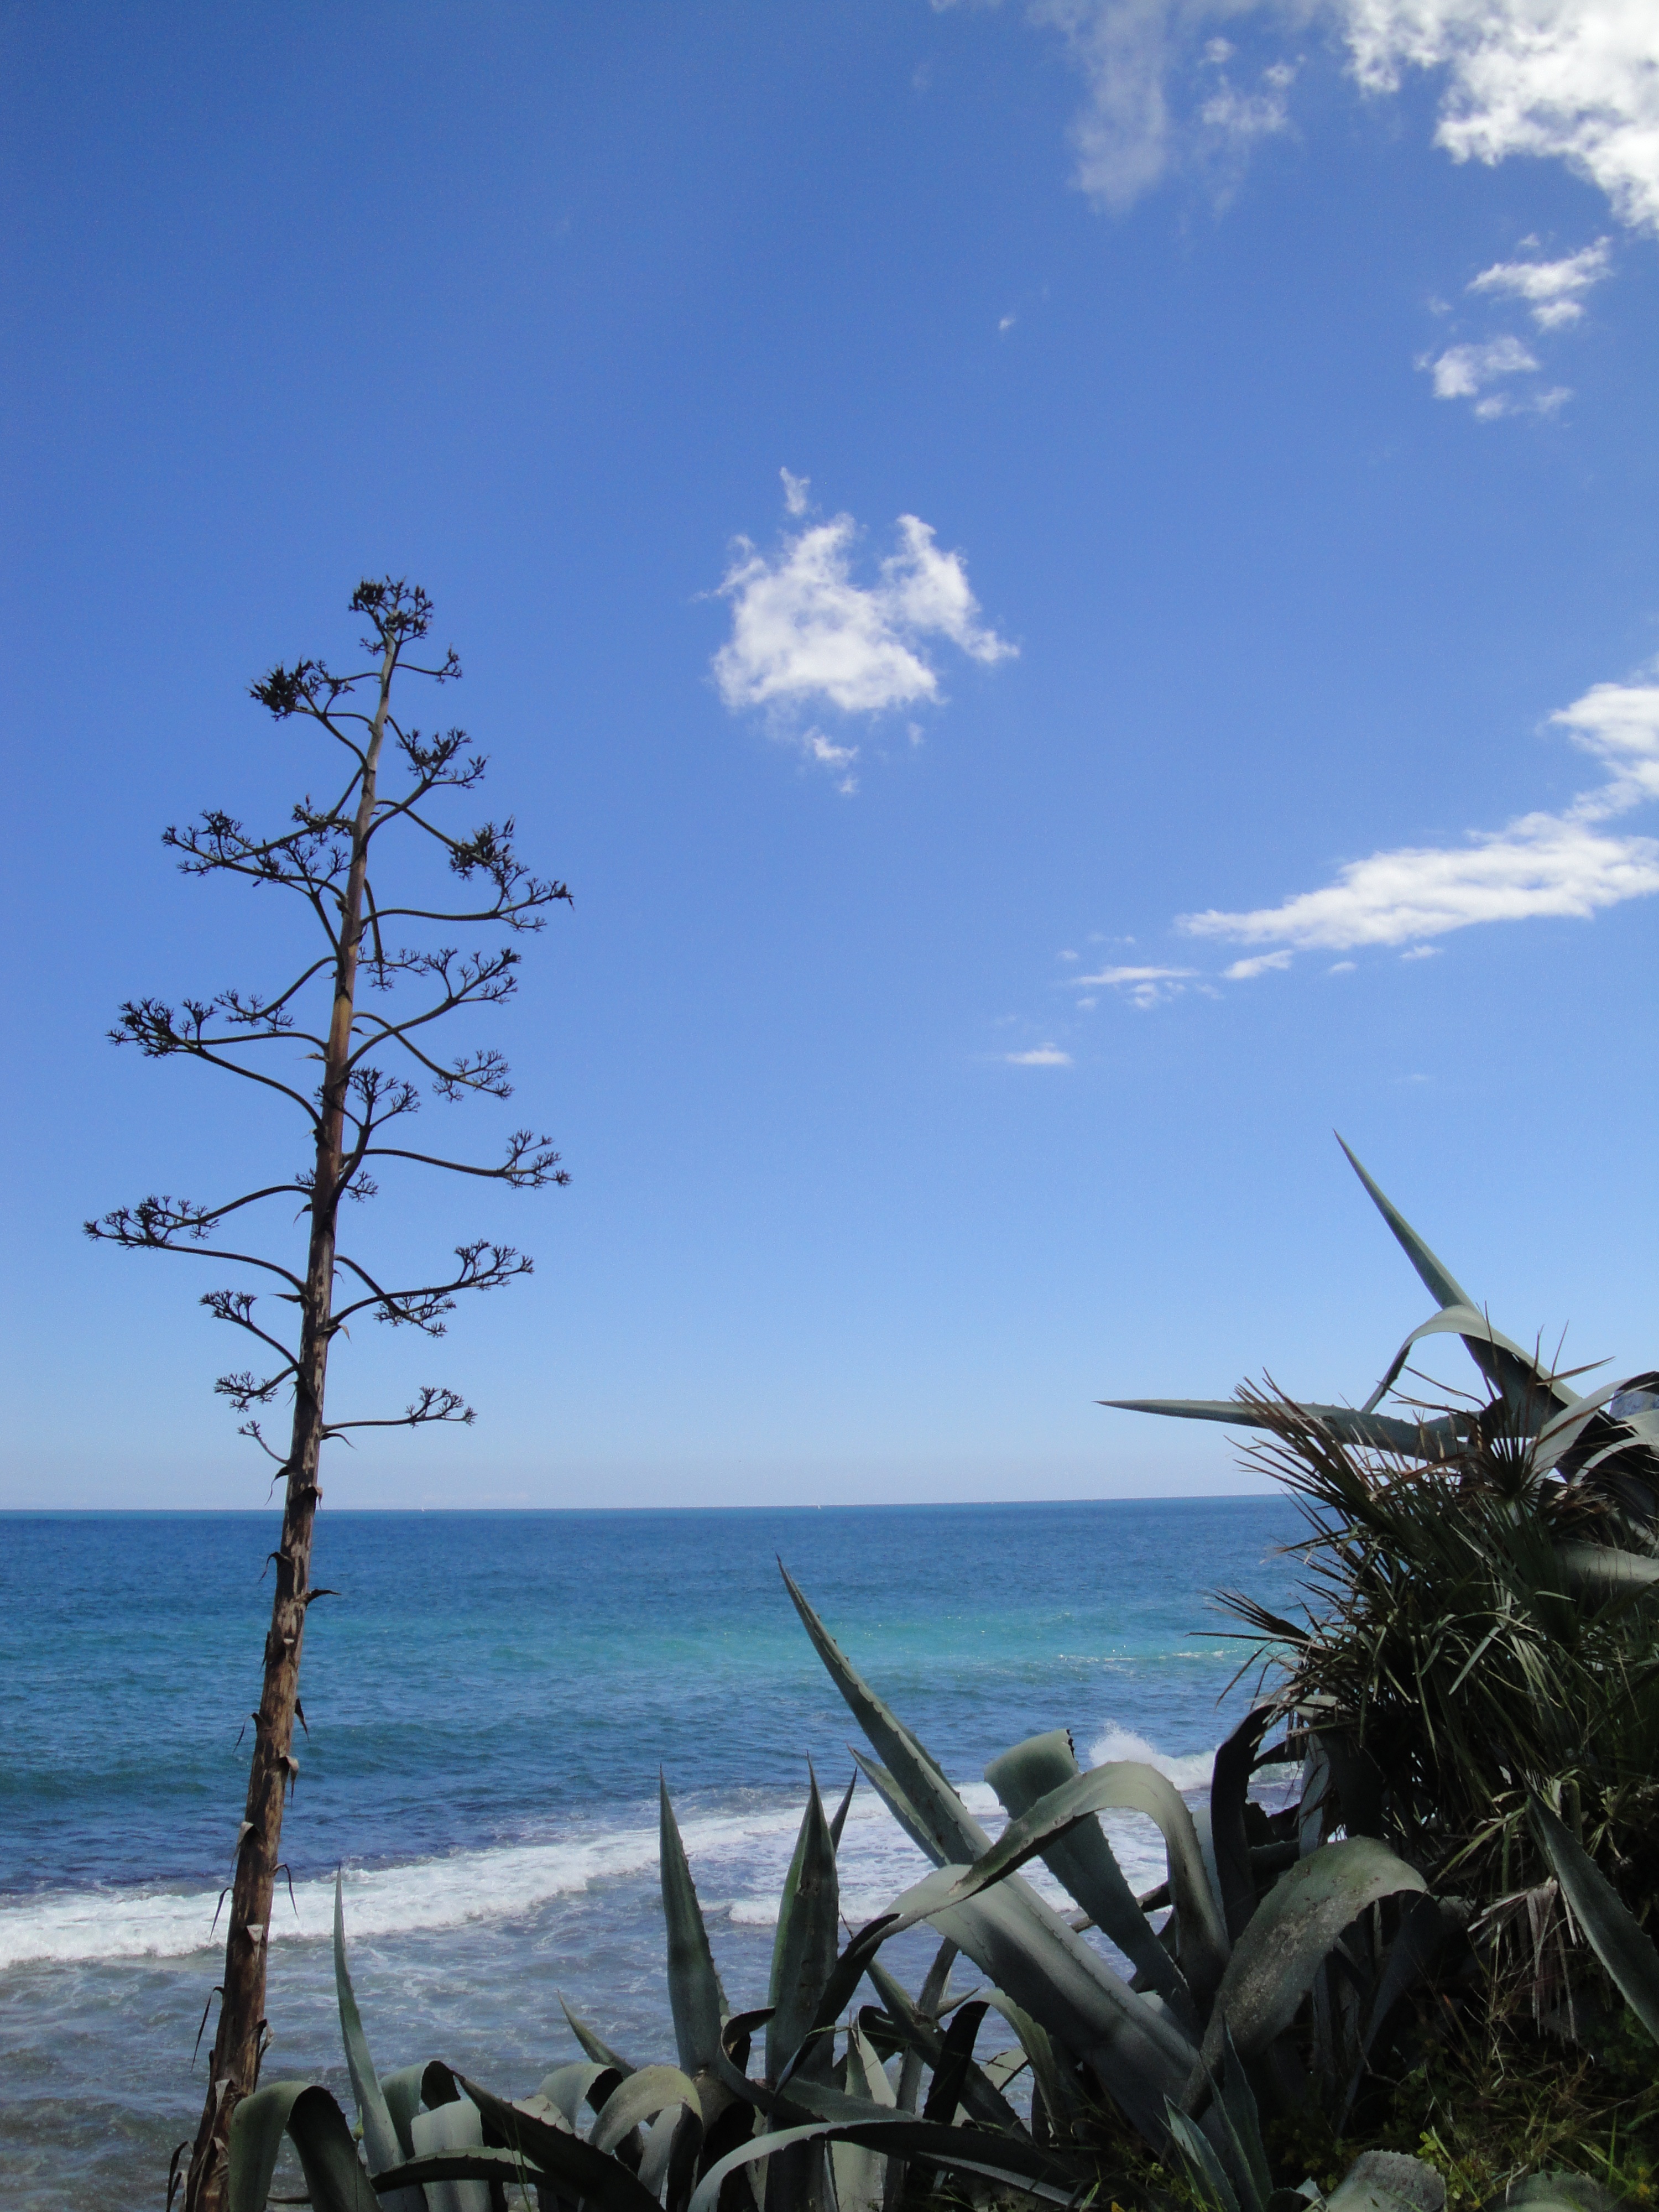
beach, landscape, sea, coast, tree, nature, ocean, horizon, mountain, cloud, sky, shore, lake, view, wind, vacation, mediterranean, bay, body of water, spain, habitat, agave